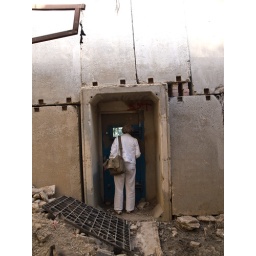
PalFest 2008: A wall cuts through what was once a market in Hebron